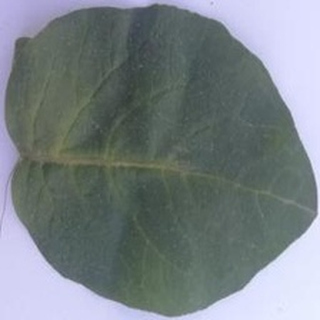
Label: healthy_potato